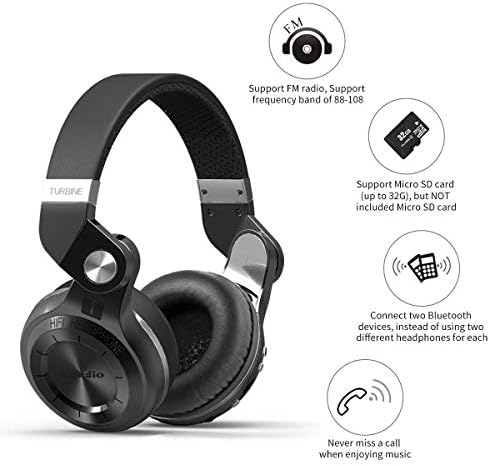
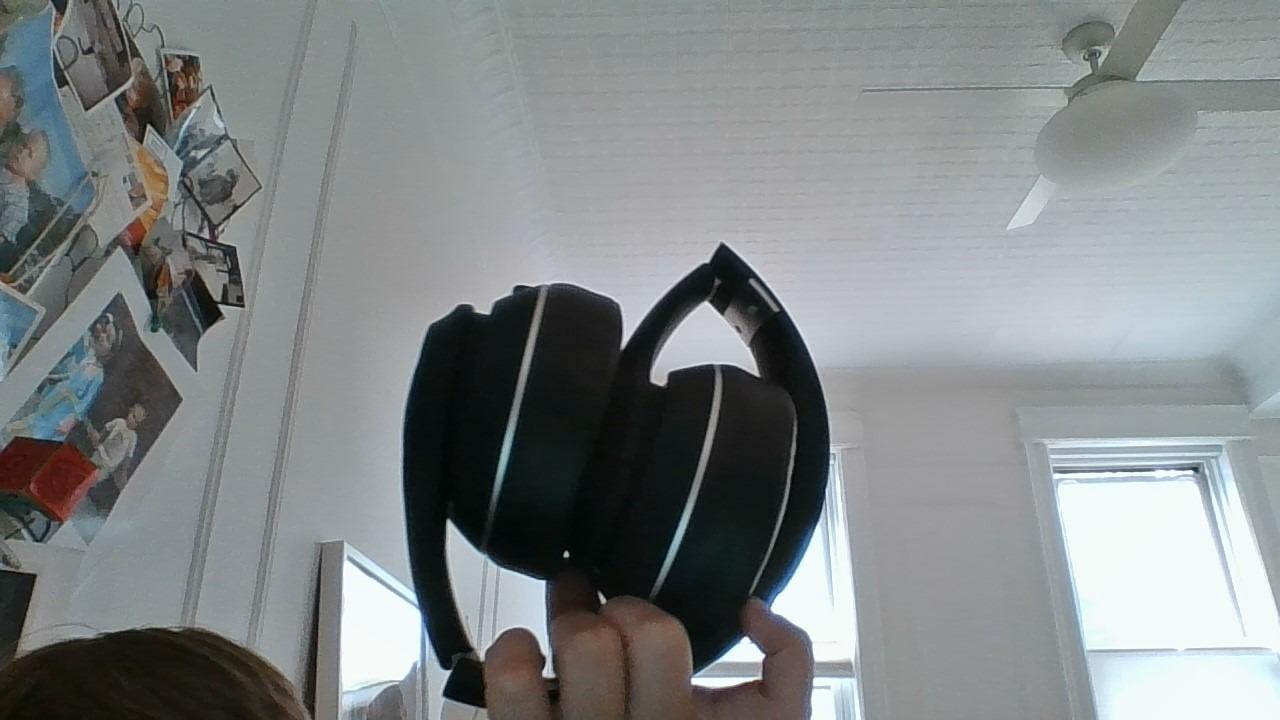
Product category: headphones
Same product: no